History of women in the United States

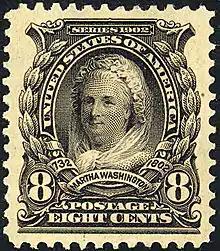
The first Martha Washington postage stamp, issue of 1902.

"Housewife" (called a "Goodwife" in New England) refers to the married women's economic and cultural roles. Under legal rules of "coverture," a wife had no separate legal identity; everything she did was under her authority of her husband. He controlled all the money, including any dowry or inheritance she might have brought to the marriage. She had certain legal rights to a share of the family property when the husband died. She was in charge of feeding, cleaning and medical care for everyone in the household, as well as supervising the servants. The housewife's domain, depending upon wealth, would also include "cellars, pantries, brew houses, milk houses, wash houses and butteries". She was responsible for home manufacturing of clothing, candles, and foodstuffs.